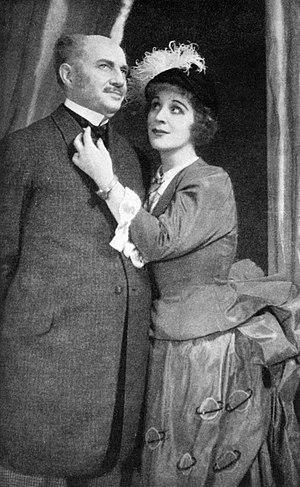
Percy Carne Waram, né le 28 octobre 1880 dans le comté de Kent et mort le 5 octobre 1961 à Huntington, est un acteur anglais.